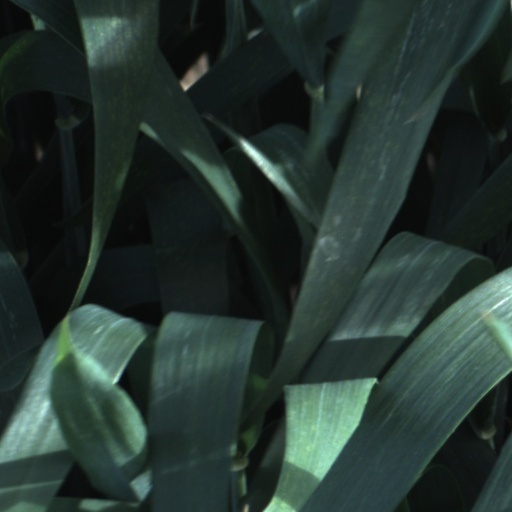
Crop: wheat